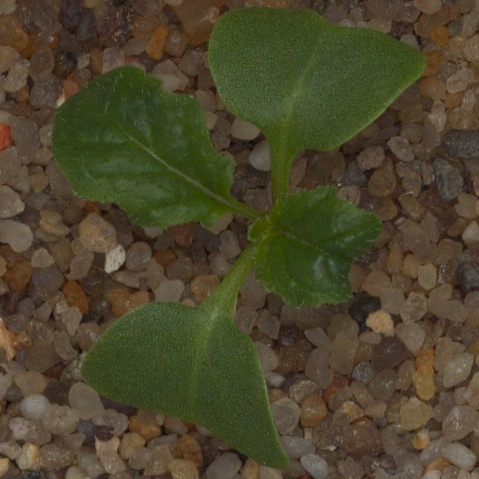
Label: charlock